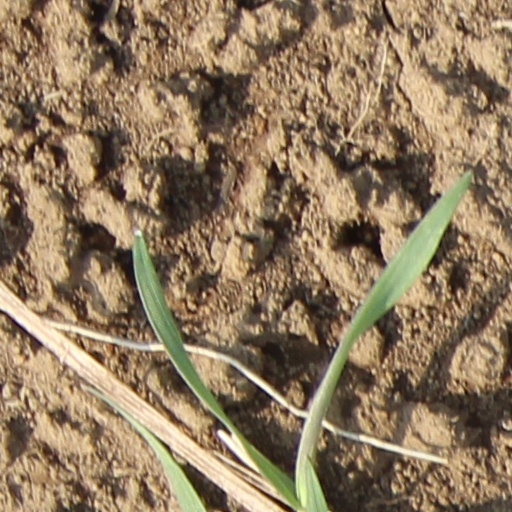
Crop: wheat